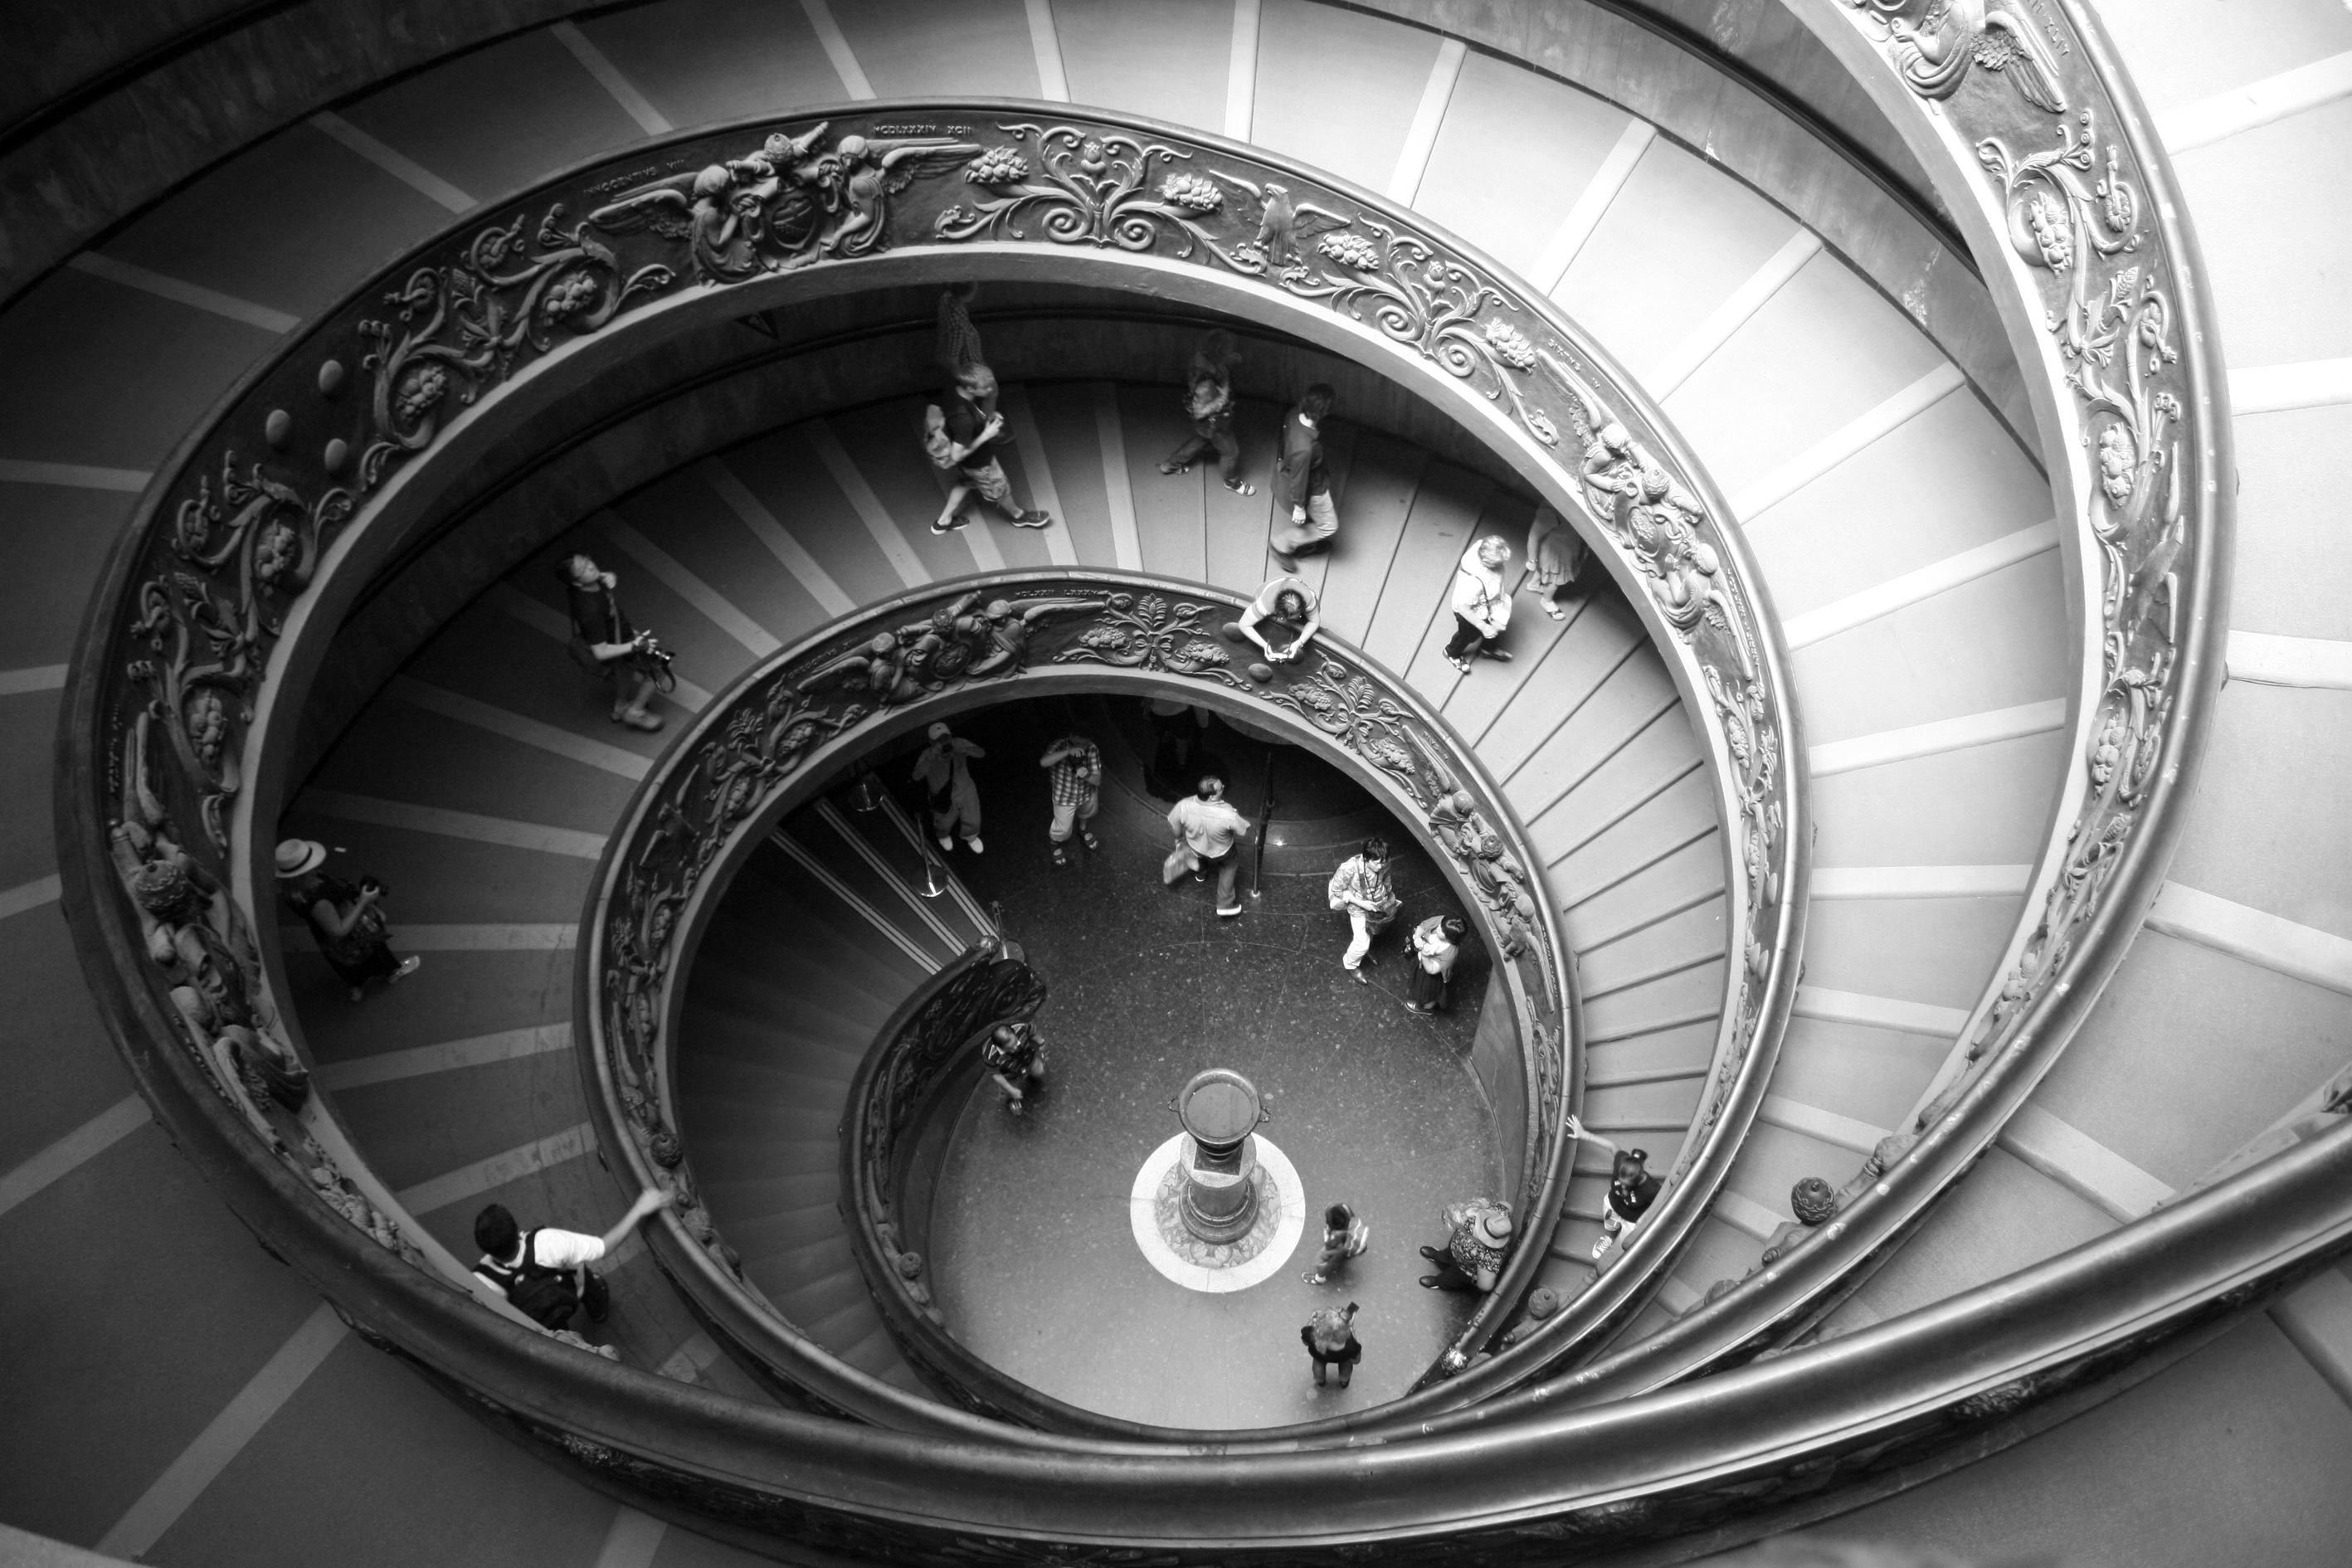
light, black and white, white, photography, wheel, round, vehicle, spoke, black, scale, monochrome, tire, spiral staircase, circle, vatican, snail, rim, shape, monochrome photography, single lens reflex camera, automotive tire, aircraft engine, vatican museums